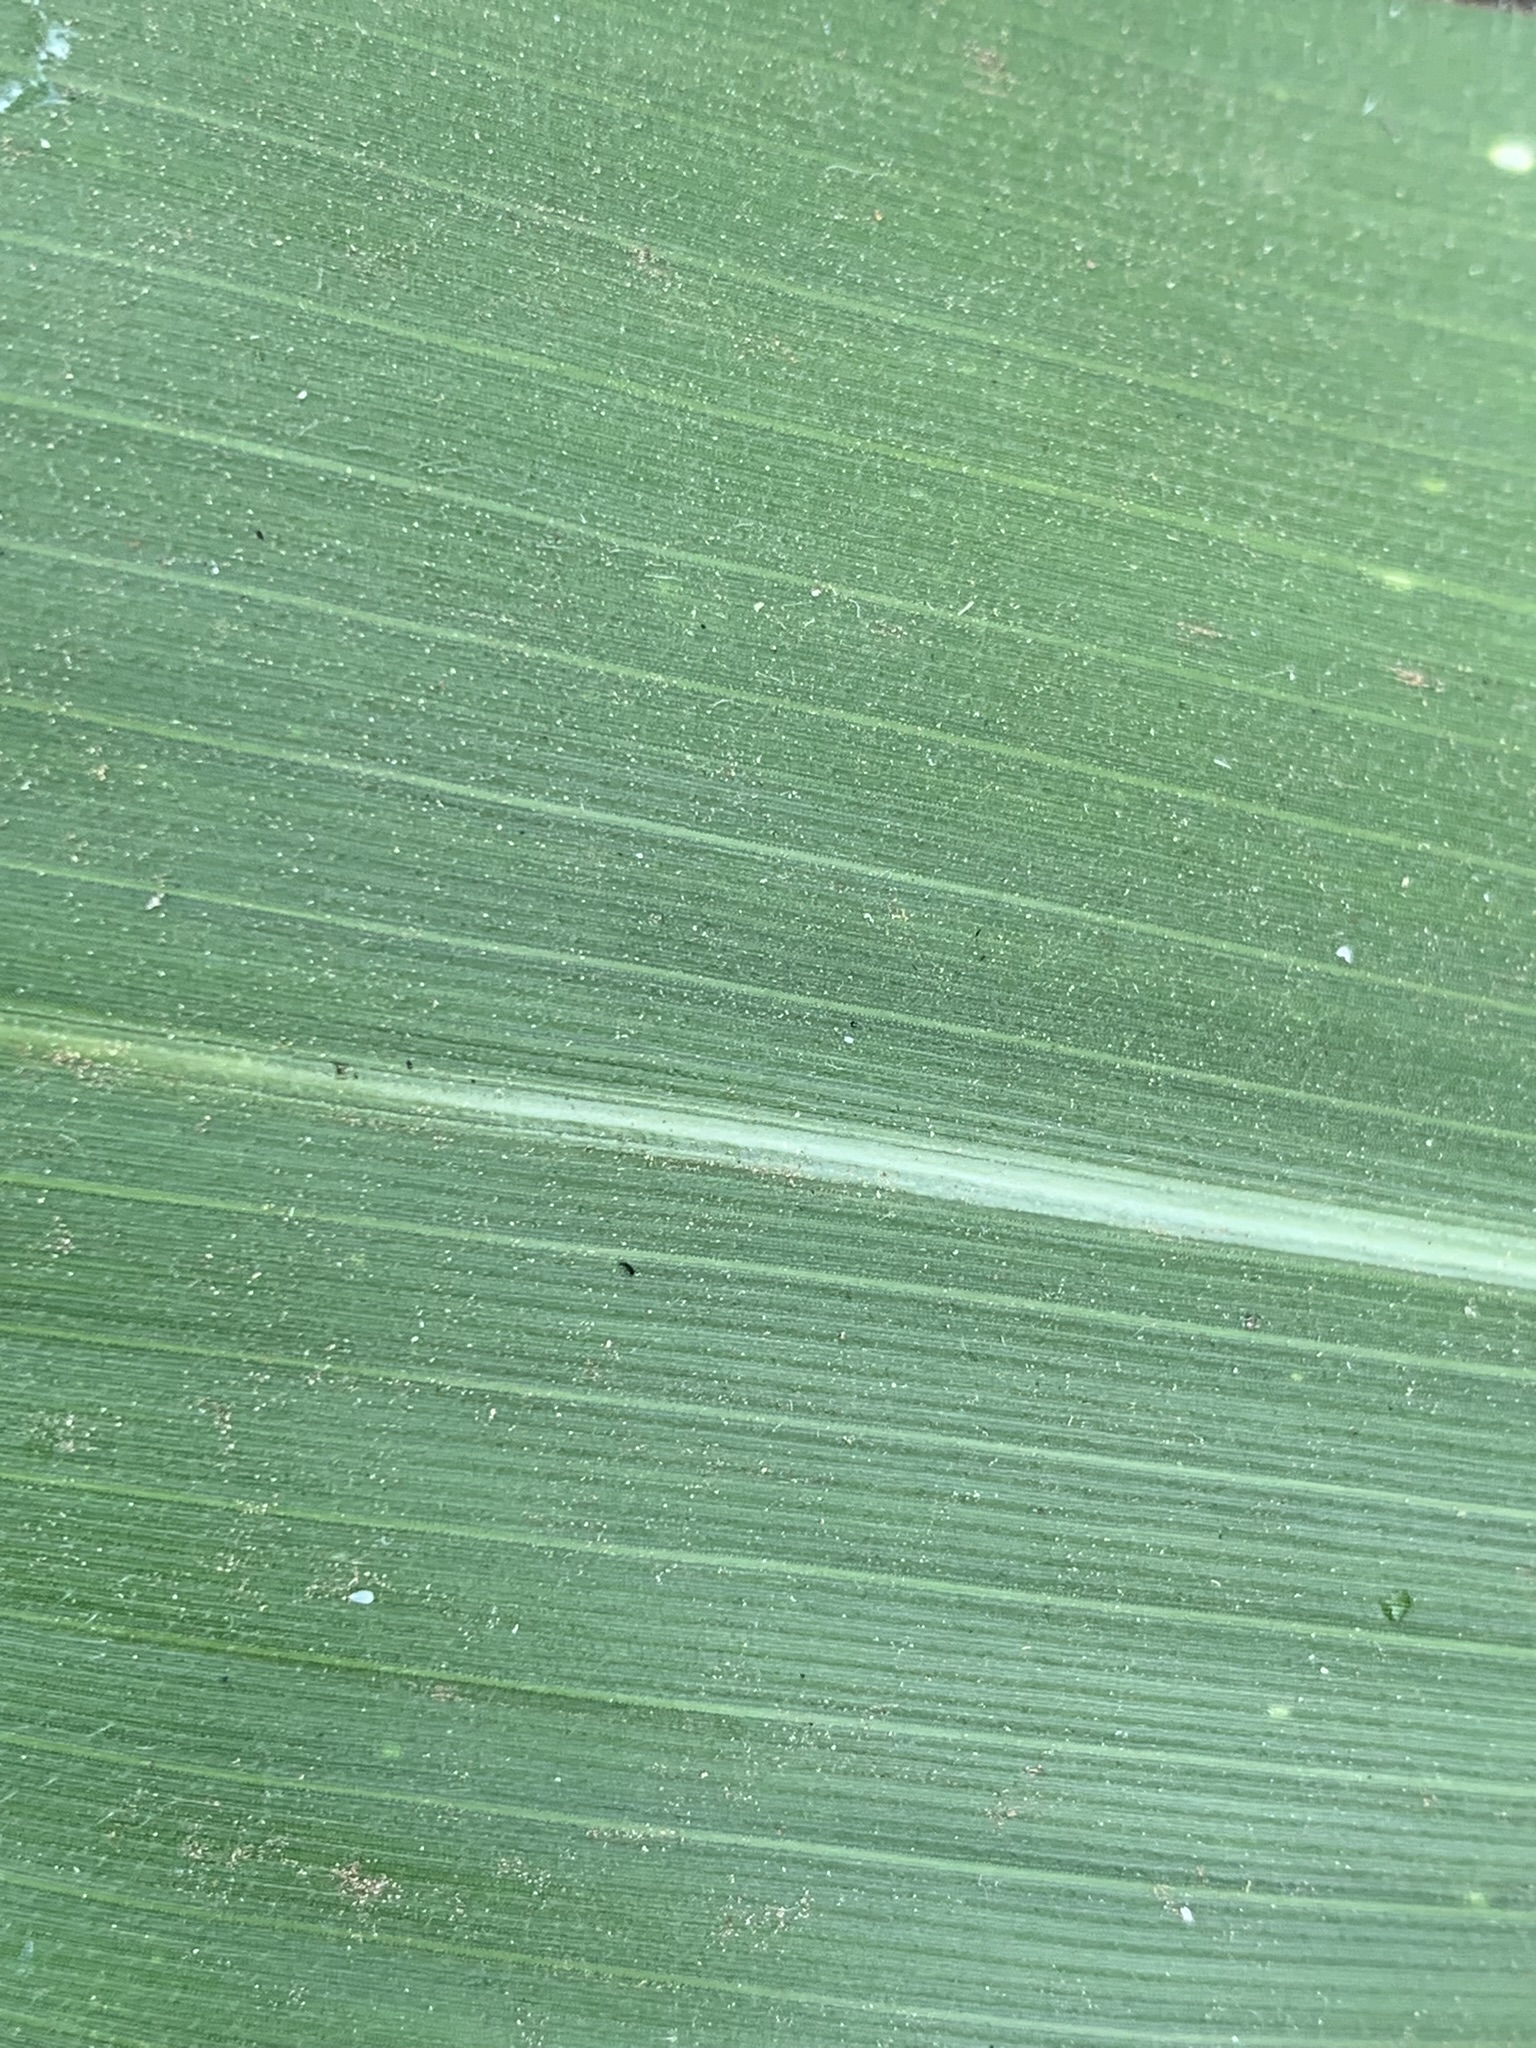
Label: Healthy